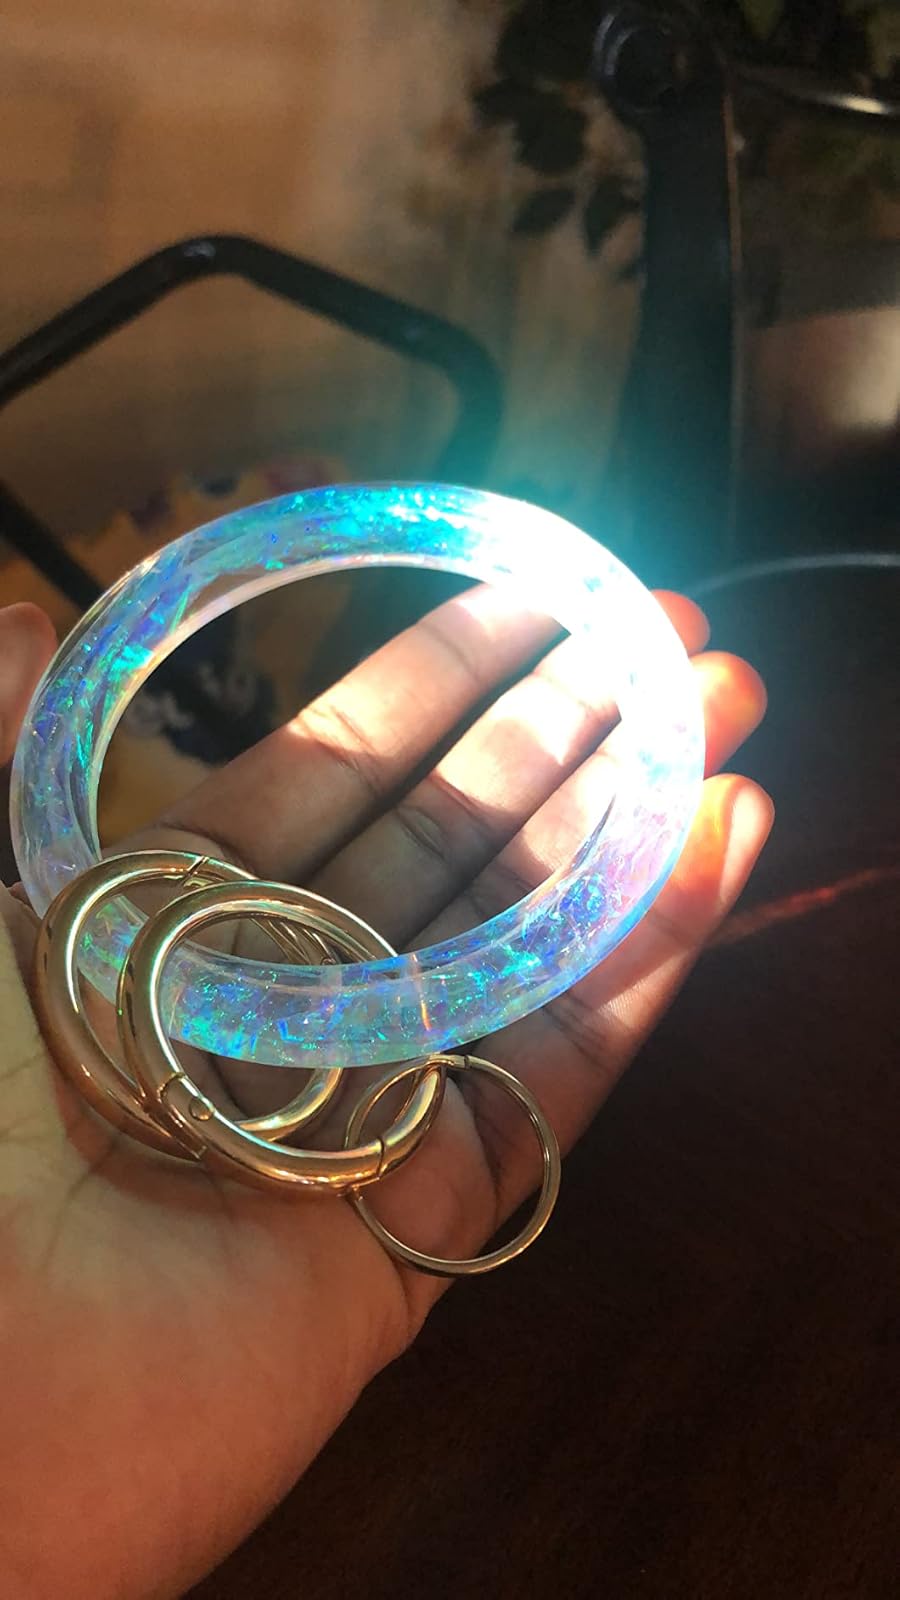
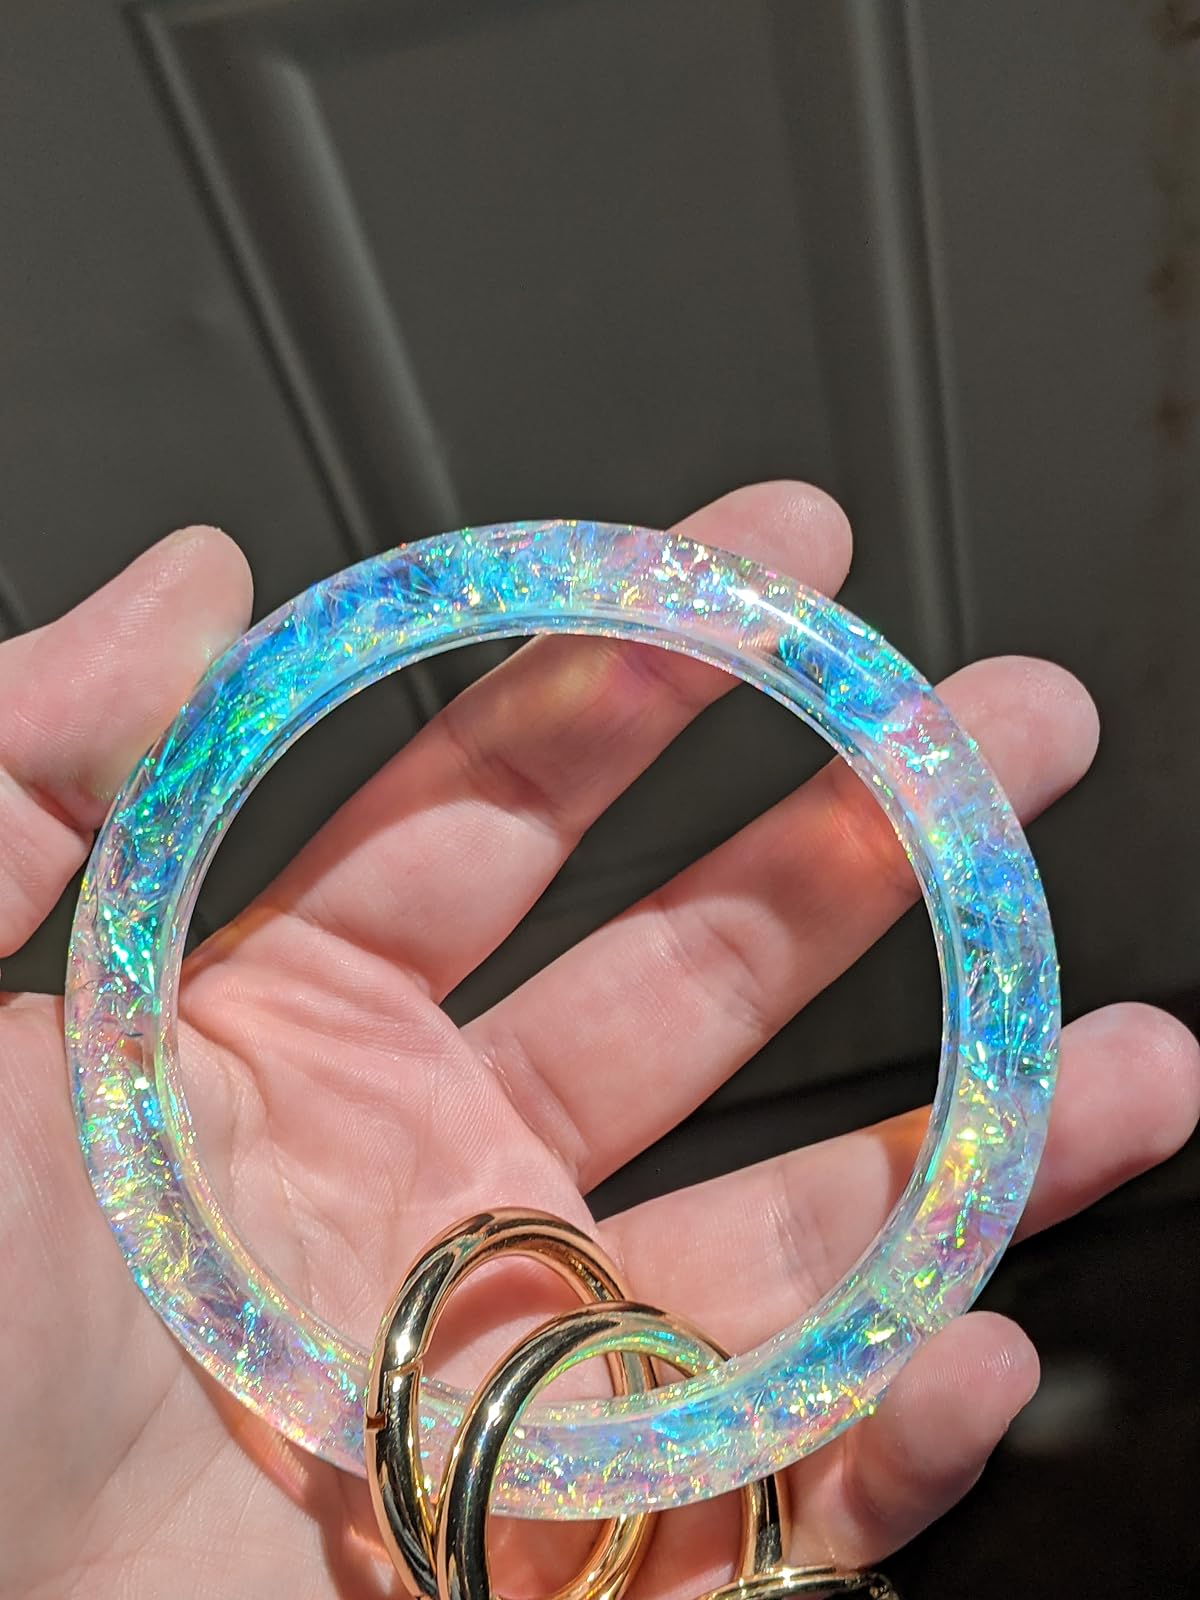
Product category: accessories_keychain
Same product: yes